Jaq Grantford

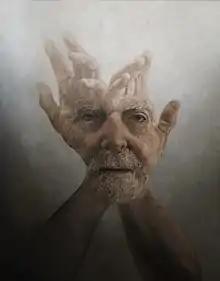
Portrait of pianist and composer Tony Gould by Grantford

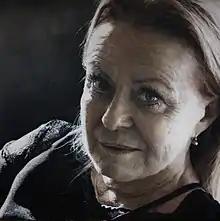
Portrait of Jacki Weaver by Grantford

Grantford's portraits include Noni Hazlehurst, Jacki Weaver, Paul Mercurio, Jonathon Welch, physician Catherine Crock, Lior, Ed Le Brocq, and composers Elena Kats-Chernin, and Nigel Westlake.